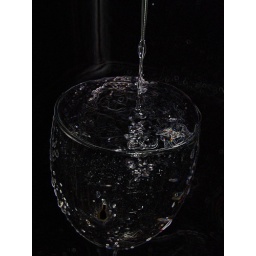
Set up a Wine Glass in the sink and allowed the water to slowly flow into the glass,